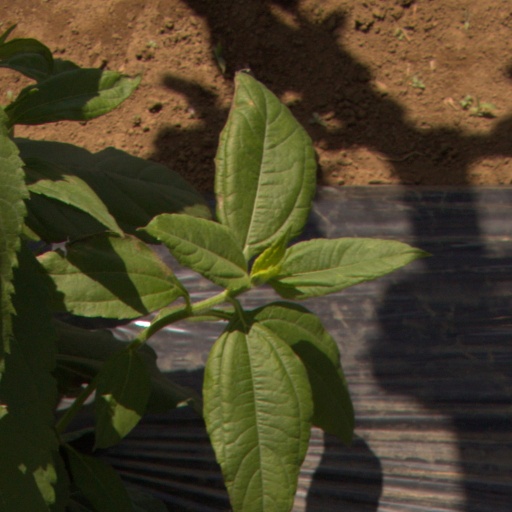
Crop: Jerusalem artichoke